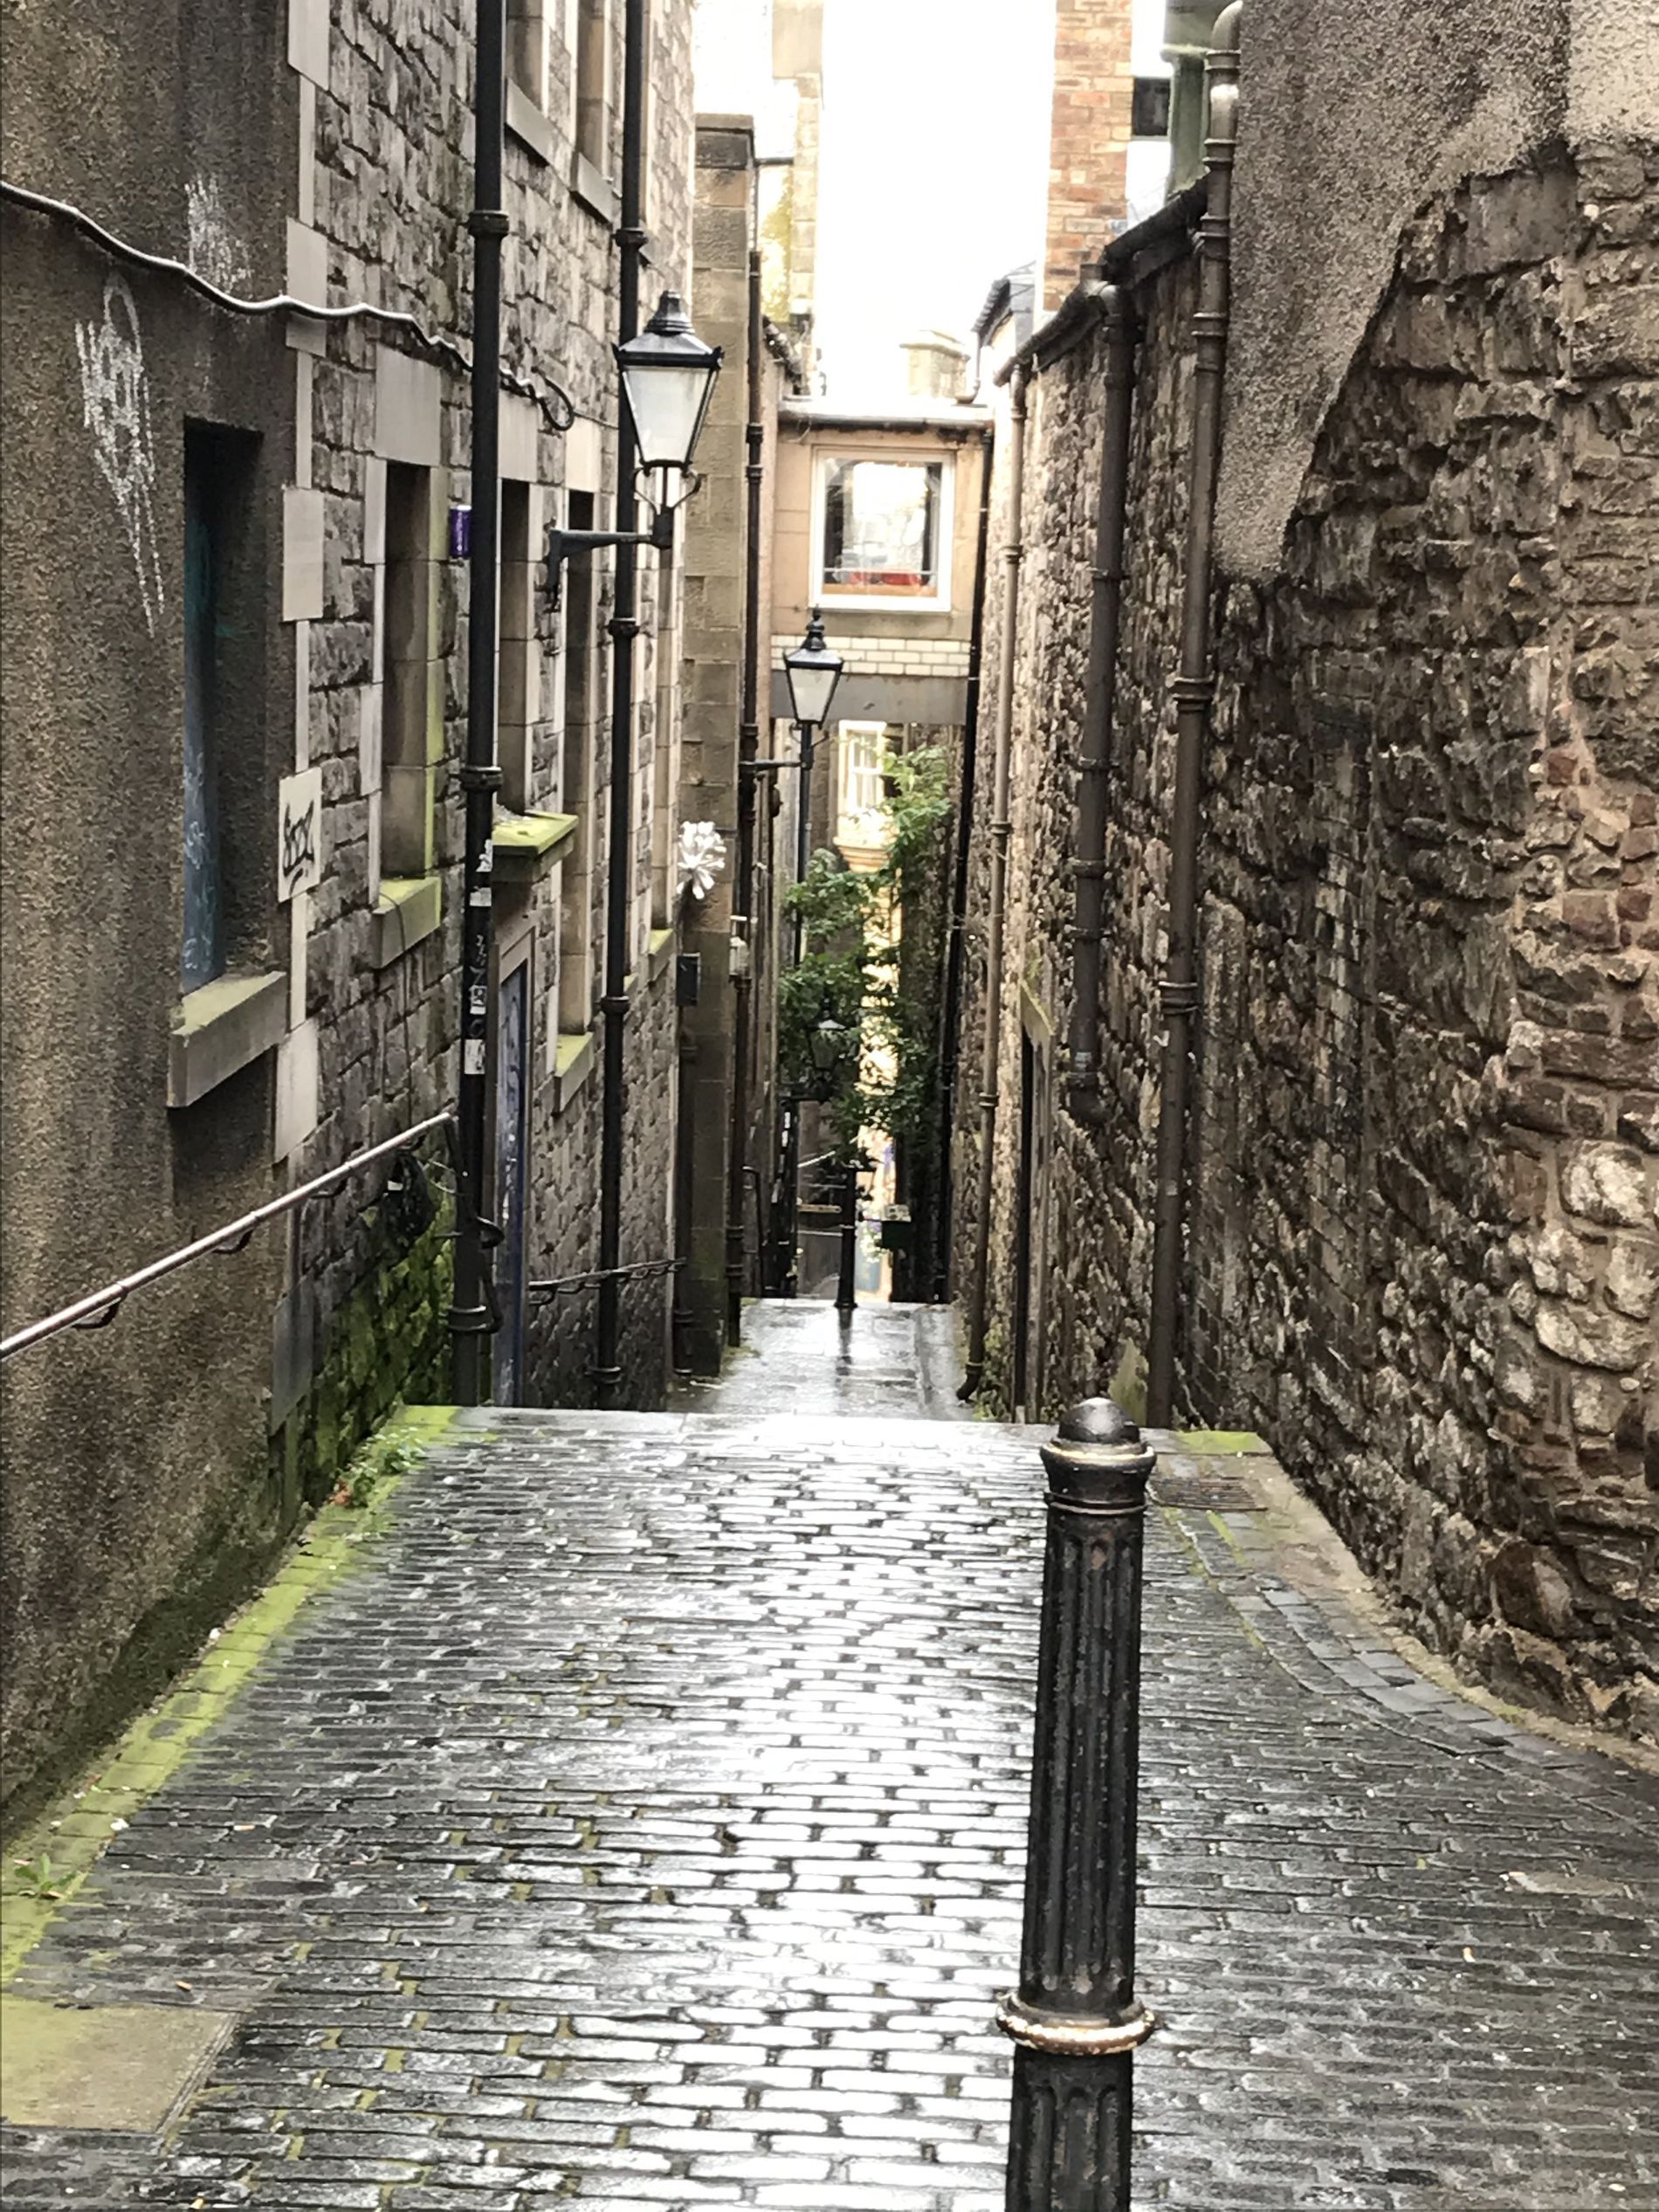
Narrow Walkway in a City
The image shows a narrow walkway in a city with stone buildings and water pipes attached to them. There's a metal handrail on the left side, bollards at the ends, and wall lanterns hanging along the path.
Medium shot. The image shows a narrow walkway in a city. The lighting is natural and diffused from daylight. The colors are traditional and simple, reflecting the age of the place. The overall atmosphere is calm and warm, highlighting the beauty of the old architecture.
Labels: City, Road, Street, Urban, Alley, Path, Cobblestone, Architecture, Building, Walkway, Bollard, Sky, Water pipes, Water pipe, Handrail, Wall lantern
Camera: Apple iPhone 7
Lens: iPhone 7 back camera 3.99mm f/1.8
Aperture: F1.8
Exposure: 1/50 sec
ISO: 32
Focal length: 3.99